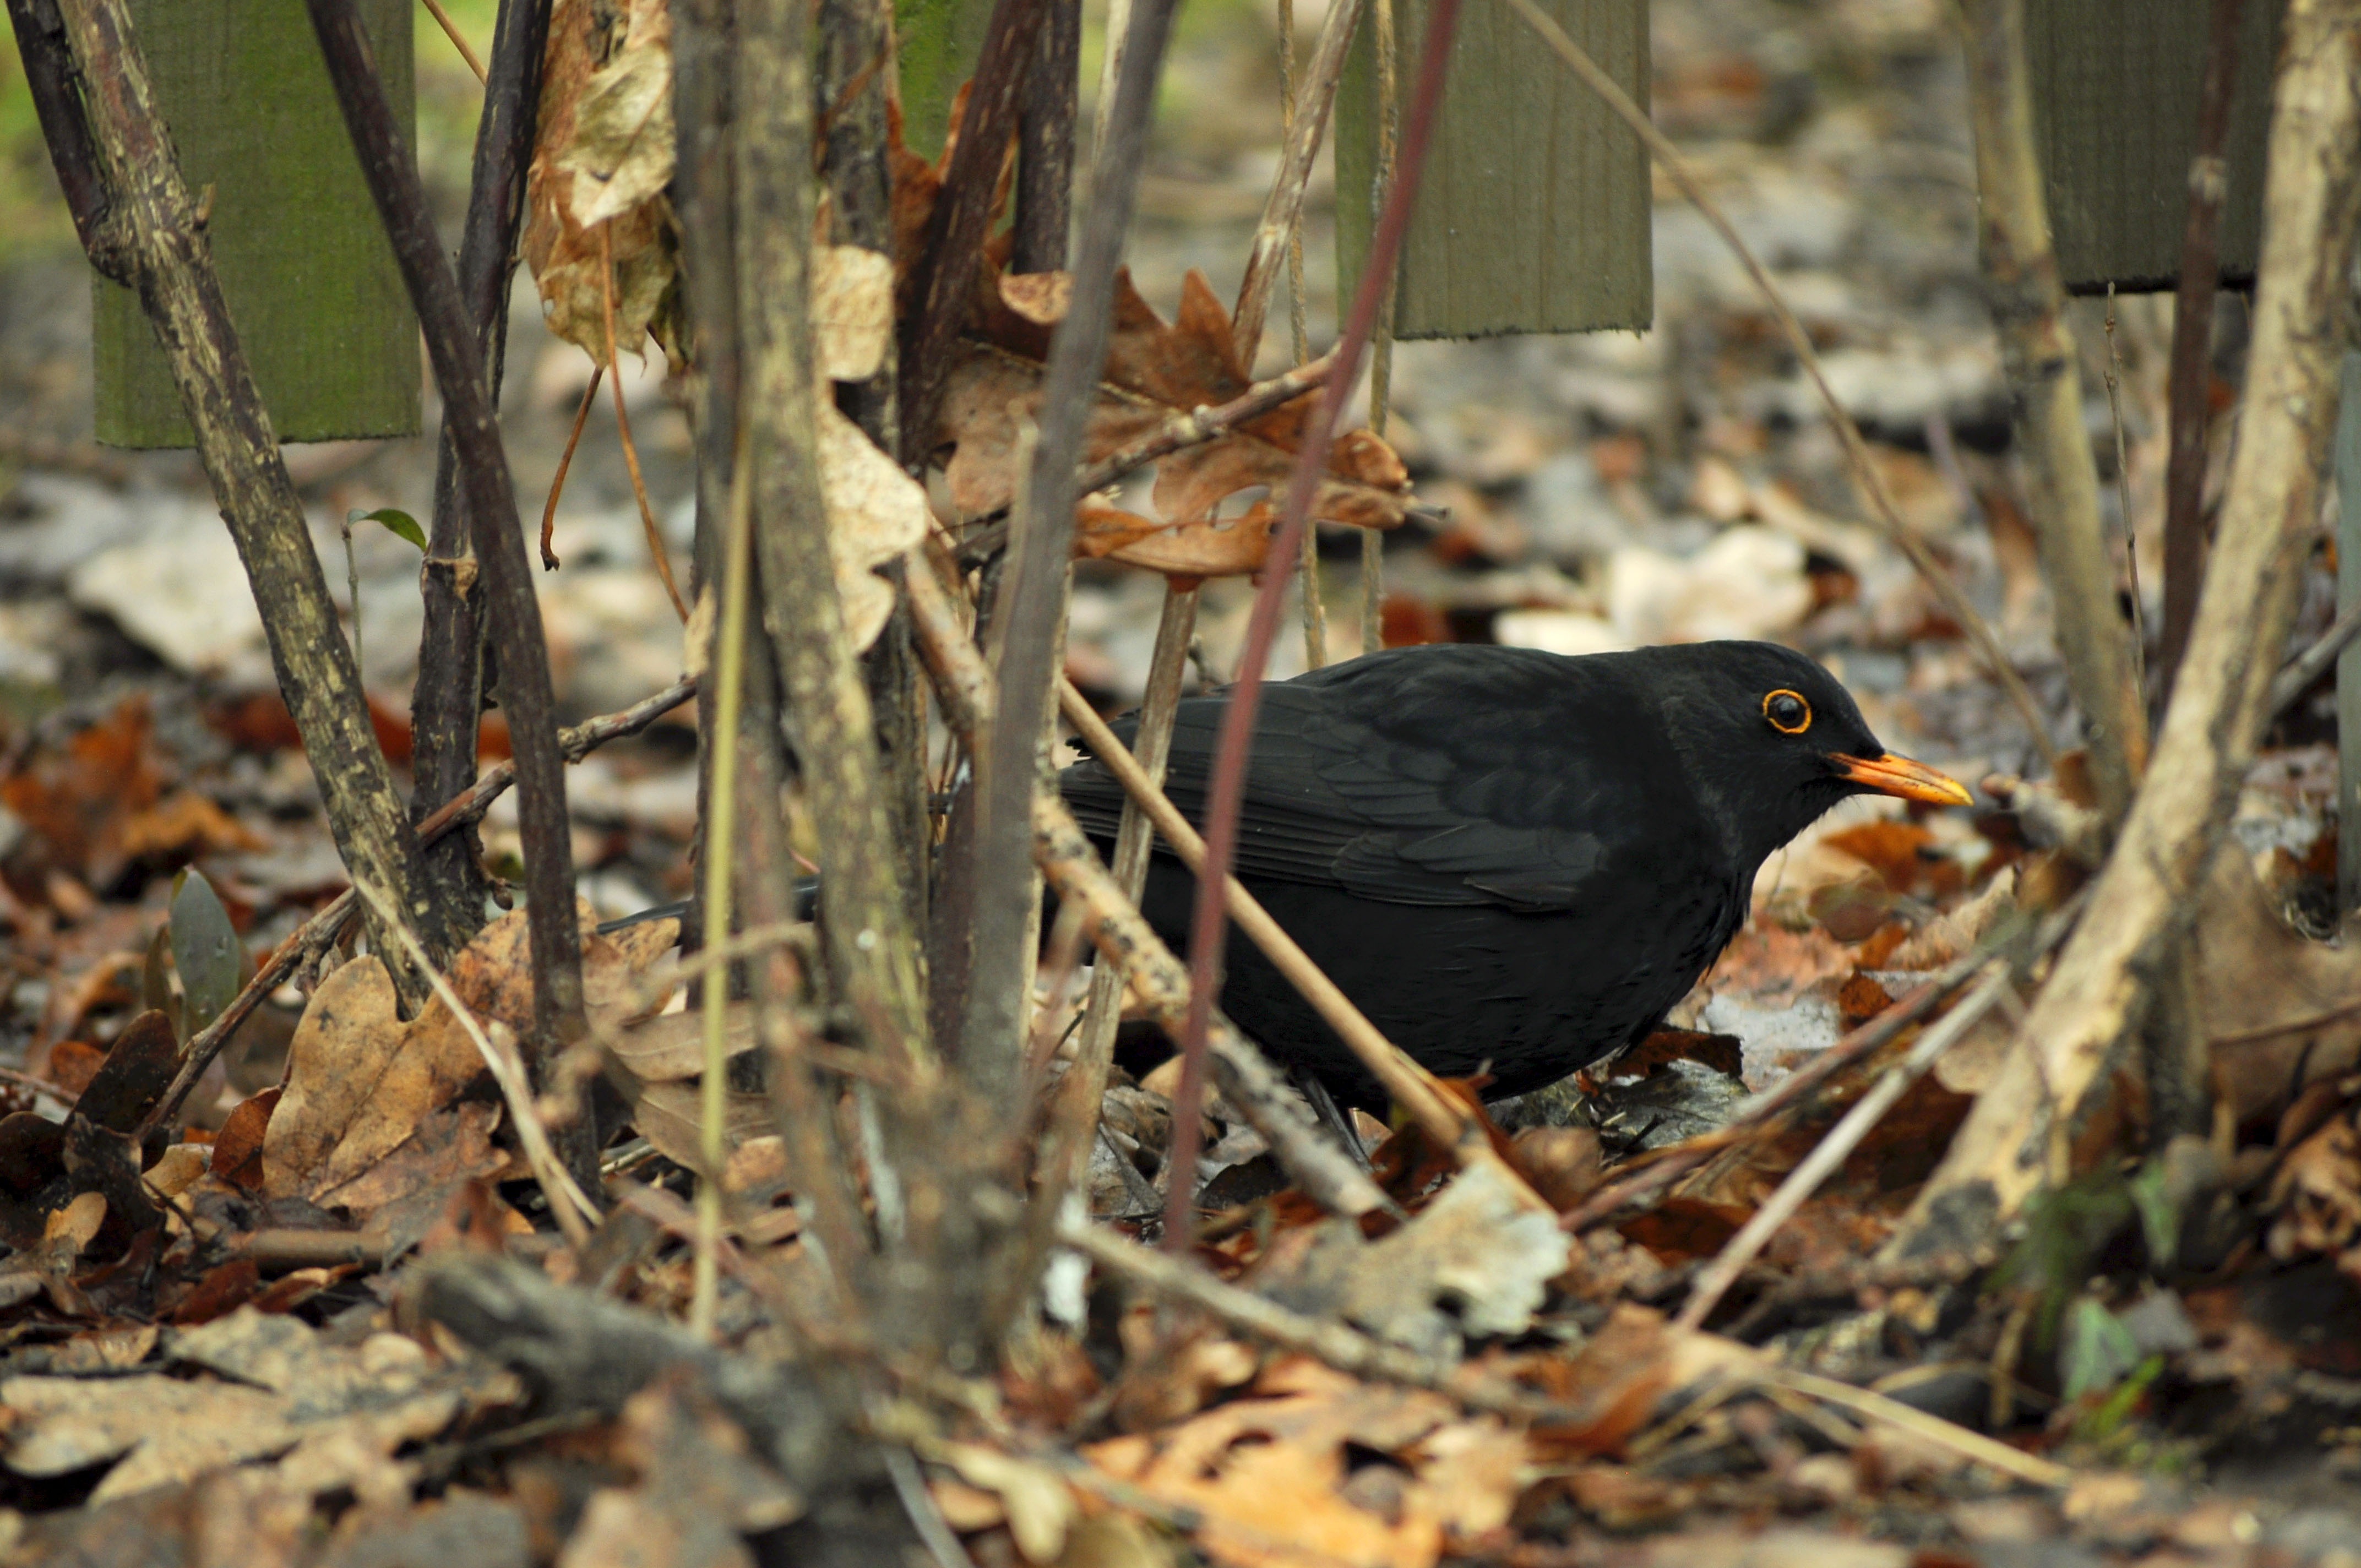
nature, branch, bird, wildlife, beak, autumn, castle, black, robin, fauna, vertebrate, blackbird, kos, black bird, yellow beak, turdus, old world flycatcher, perching bird, european robin